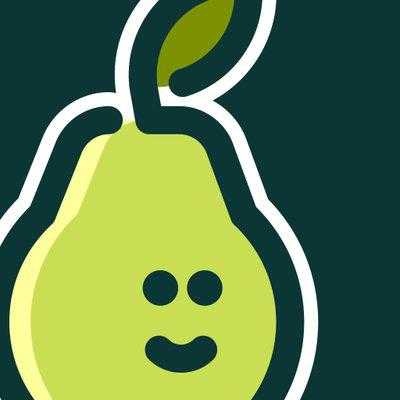
Label: Pear